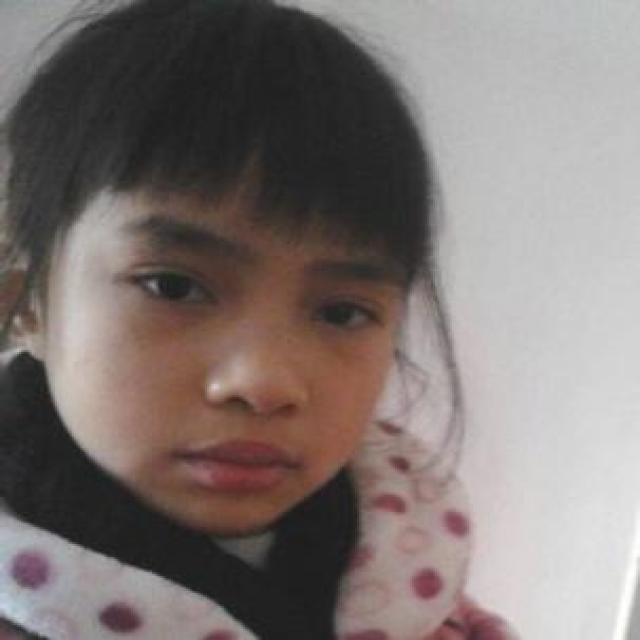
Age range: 0-12